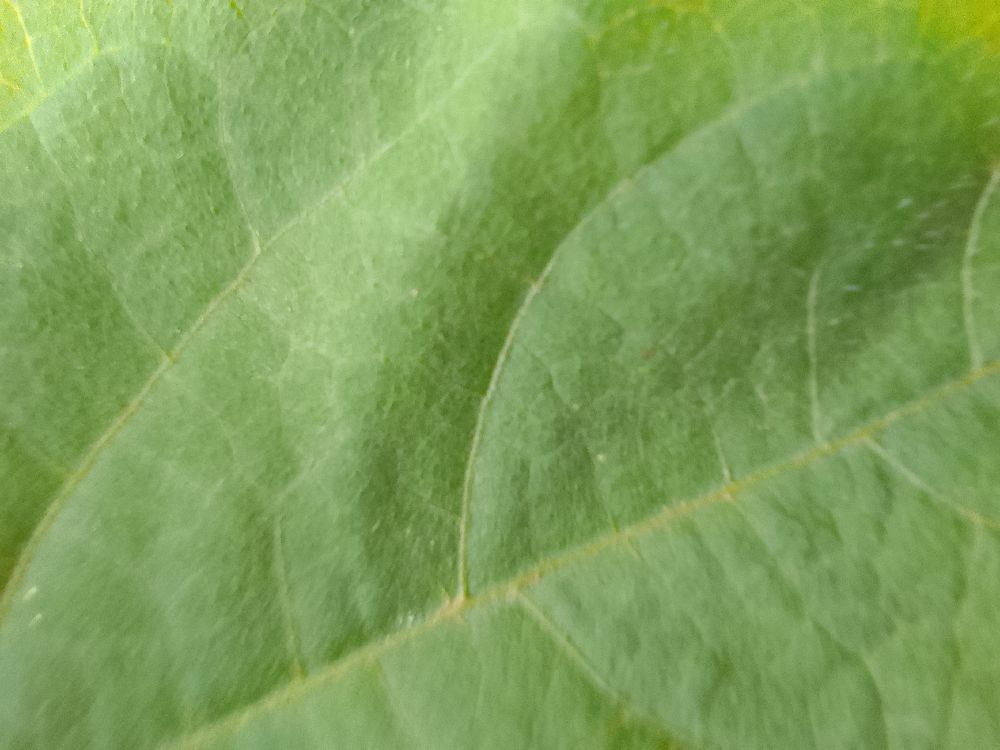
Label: healthy